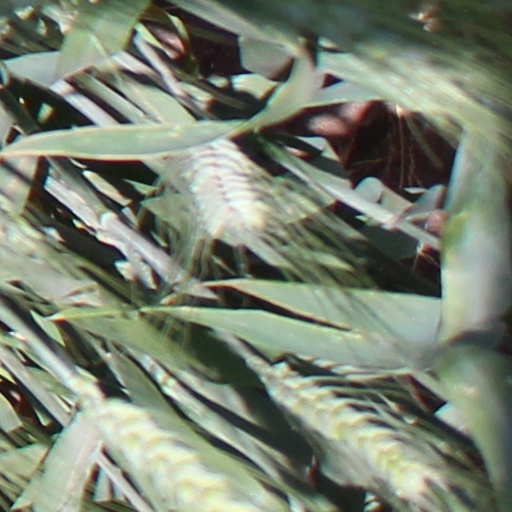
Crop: wheat